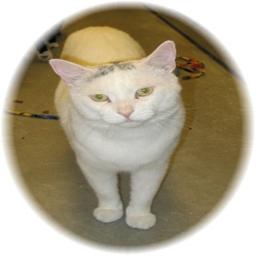
Animal: cats